Burmese–Siamese War (1775–1776)

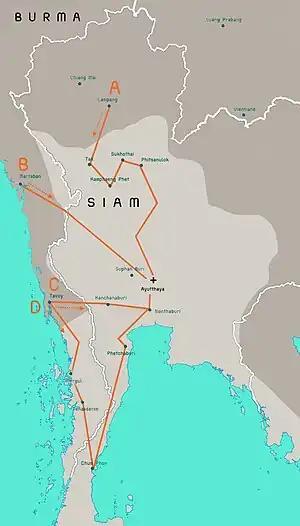
Map showing Burmese invasion routes to Ayutthaya in 1765-1766; Tavoy column under Maha Nawrahta from the west and Burmese-Lanna column under Nemyo Thihapate from the north.

After the fall of the Burmese Toungoo dynasty at the hands of the Mons of the Restored Hanthawaddy Kingdom in 1752, the new Burmese Konbaung dynasty emerged powerful. King Hsinbyushin of Burma was determined to accomplish the unfinished campaign of his father Alaungpaya to conquer Siam. He sent Nemyo Thihapate to pacify Lanna in 1764 and to proceed to conquer Ayutthaya and also sent another general Maha Nawrahta to lead Burmese troops from Tavoy to attack Ayutthaya, imposing two-pronged pincer attack onto Ayutthaya. Burmese Tavoy column under Maha Nawrahta and the Burmese-Lanna column under Nemyo Thihapate converged on Ayutthaya in January 1766. Ayutthaya under Siamese king Ekkathat sent out forces in attempts to repel and dislodge Burmese besiegers at Ayutthayan outskirts but all failed. Phraya Tak, the governor of Tak of Teochew Chinese descent, with personal name Zheng Xin (鄭信) or Zheng Zhao (鄭昭), who had been called to defend Ayutthaya, was among the Siamese commanders. Phraya Tak and his comrade Phraya Phetchaburi Rueang the governor of Phetchaburi fought the Burmese regiment of Maha Nawrahta at Wat Phukahothong temple to the northwest of Ayutthaya citadel but were eventually outmaneuvered and defeated. Situation for Ayutthaya defenders became dire and worsened as the Burmese unexpectedly persisted in the rainy season, depleting Ayutthaya of manpower and resources. With his comrade Phraya Phetchaburi dying in battle in November 1766 and ineffective leadership under Siamese king Ekkathat, Phraya Tak became desperate and decided to leave Ayutthaya. In January 1767, about three months before the eventual fall of Ayutthaya, Phraya Tak gathered 500 Chinese–Siamese followers to break through Burmese encirclement to the east. Phraya Tak fought through Burmese forces and local Siamese resistances all the way from Ayutthaya down to Eastern Siam, encamping at Rayong in late January 1767.